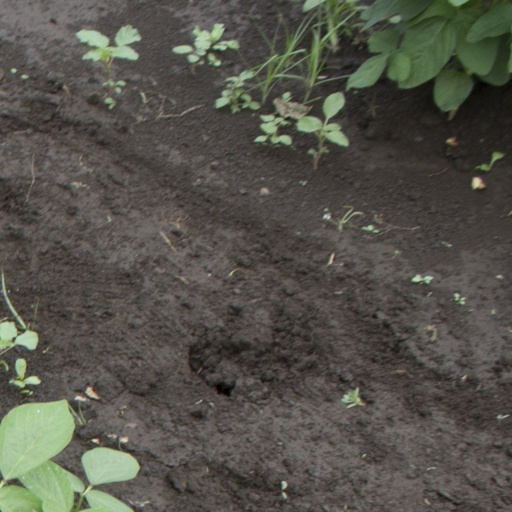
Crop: soybean